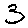
Label: 3